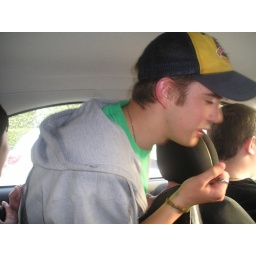
In hindsight, the wisdom of making the tallest person in the car ride sitting on someone's lap seems...questionable.